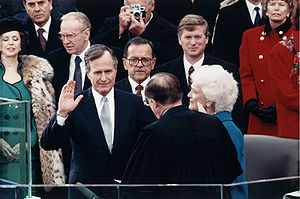
George H.W. Bush / Præsident 1989–1993
Højesteretsjustitiarius William Rehnquist modtager embedsløftet fra Bush ved indsættelsesceremonien på Capitol Hill den 20. januar 1989.
George Herbert Walker Bush var en amerikansk forretningsmand og republikansk politiker, som var USAs præsident 1989–1993. Før han tiltrådte præsidentembedet, var han vicepræsident under præsident Ronald Reagan 1981–1989.